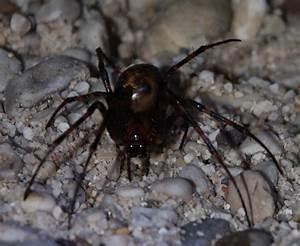
spider